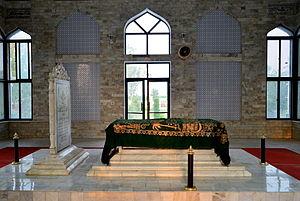
Muhammad Ghûrî, ou Mu`izz ud-Dîn Muhammad, est l'un des acteurs principaux dans la propagation de l'islam dans le Nord de l'Inde. Ambitieux, il hérite du pouvoir tenu par son frère Ghiyâs ud-Dîn Muhammad et transforme le petit État de Ghôr en un vaste empire. Il absorbe tout d'abord le territoire des Ghaznévides, puis l'étend par la conquête en s'emparant du Nord de l'Inde et du Bengale.